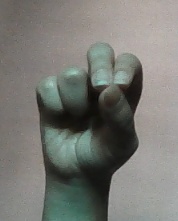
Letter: gaaf